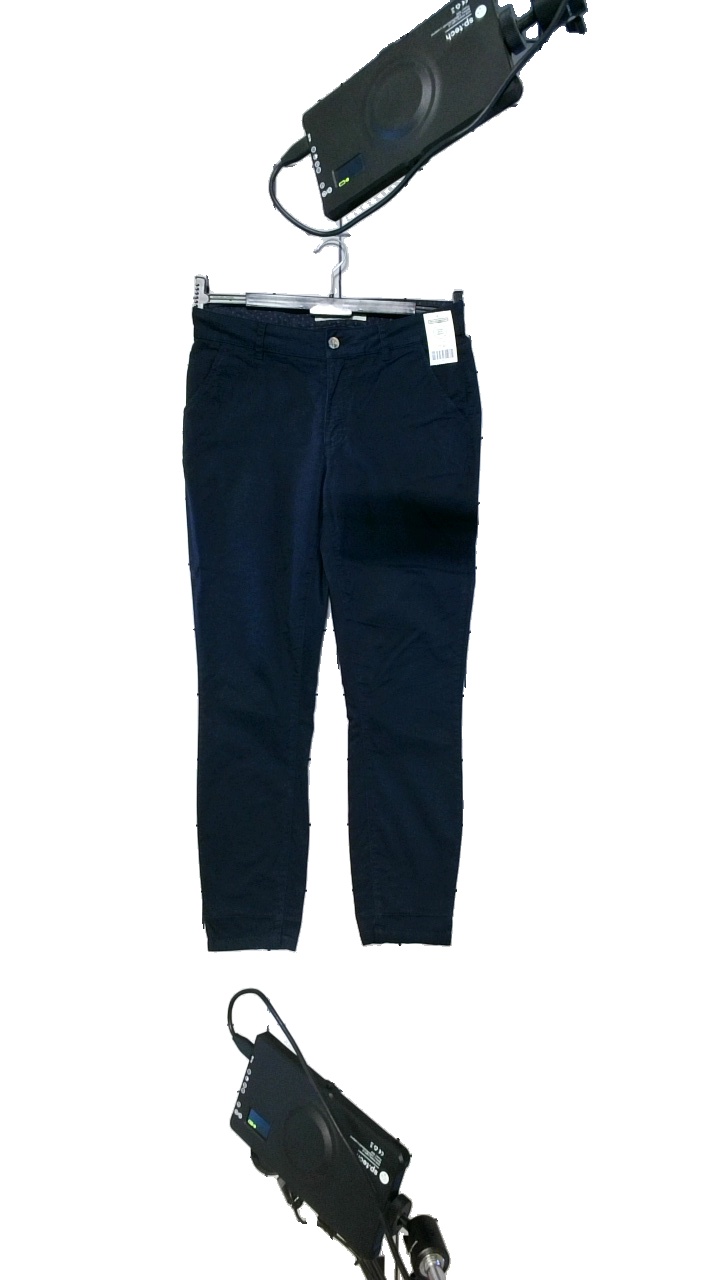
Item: Trousers (Ladies)
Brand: Newhouse Mellan
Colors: Blue
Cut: Regular
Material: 97%CO,(cotton),3%EA(elastan)
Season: All
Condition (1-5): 4
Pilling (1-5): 4
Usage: Reuse
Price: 50-100